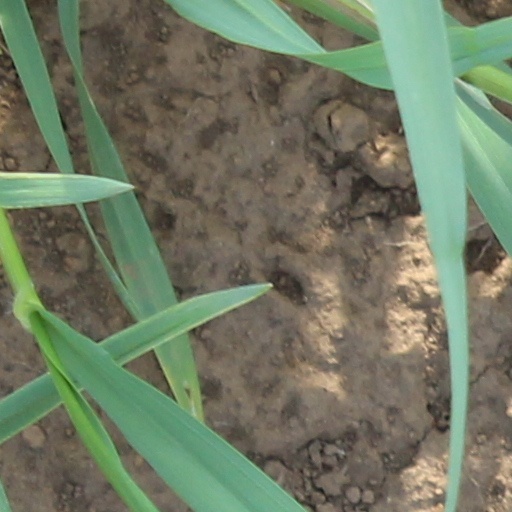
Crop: wheat